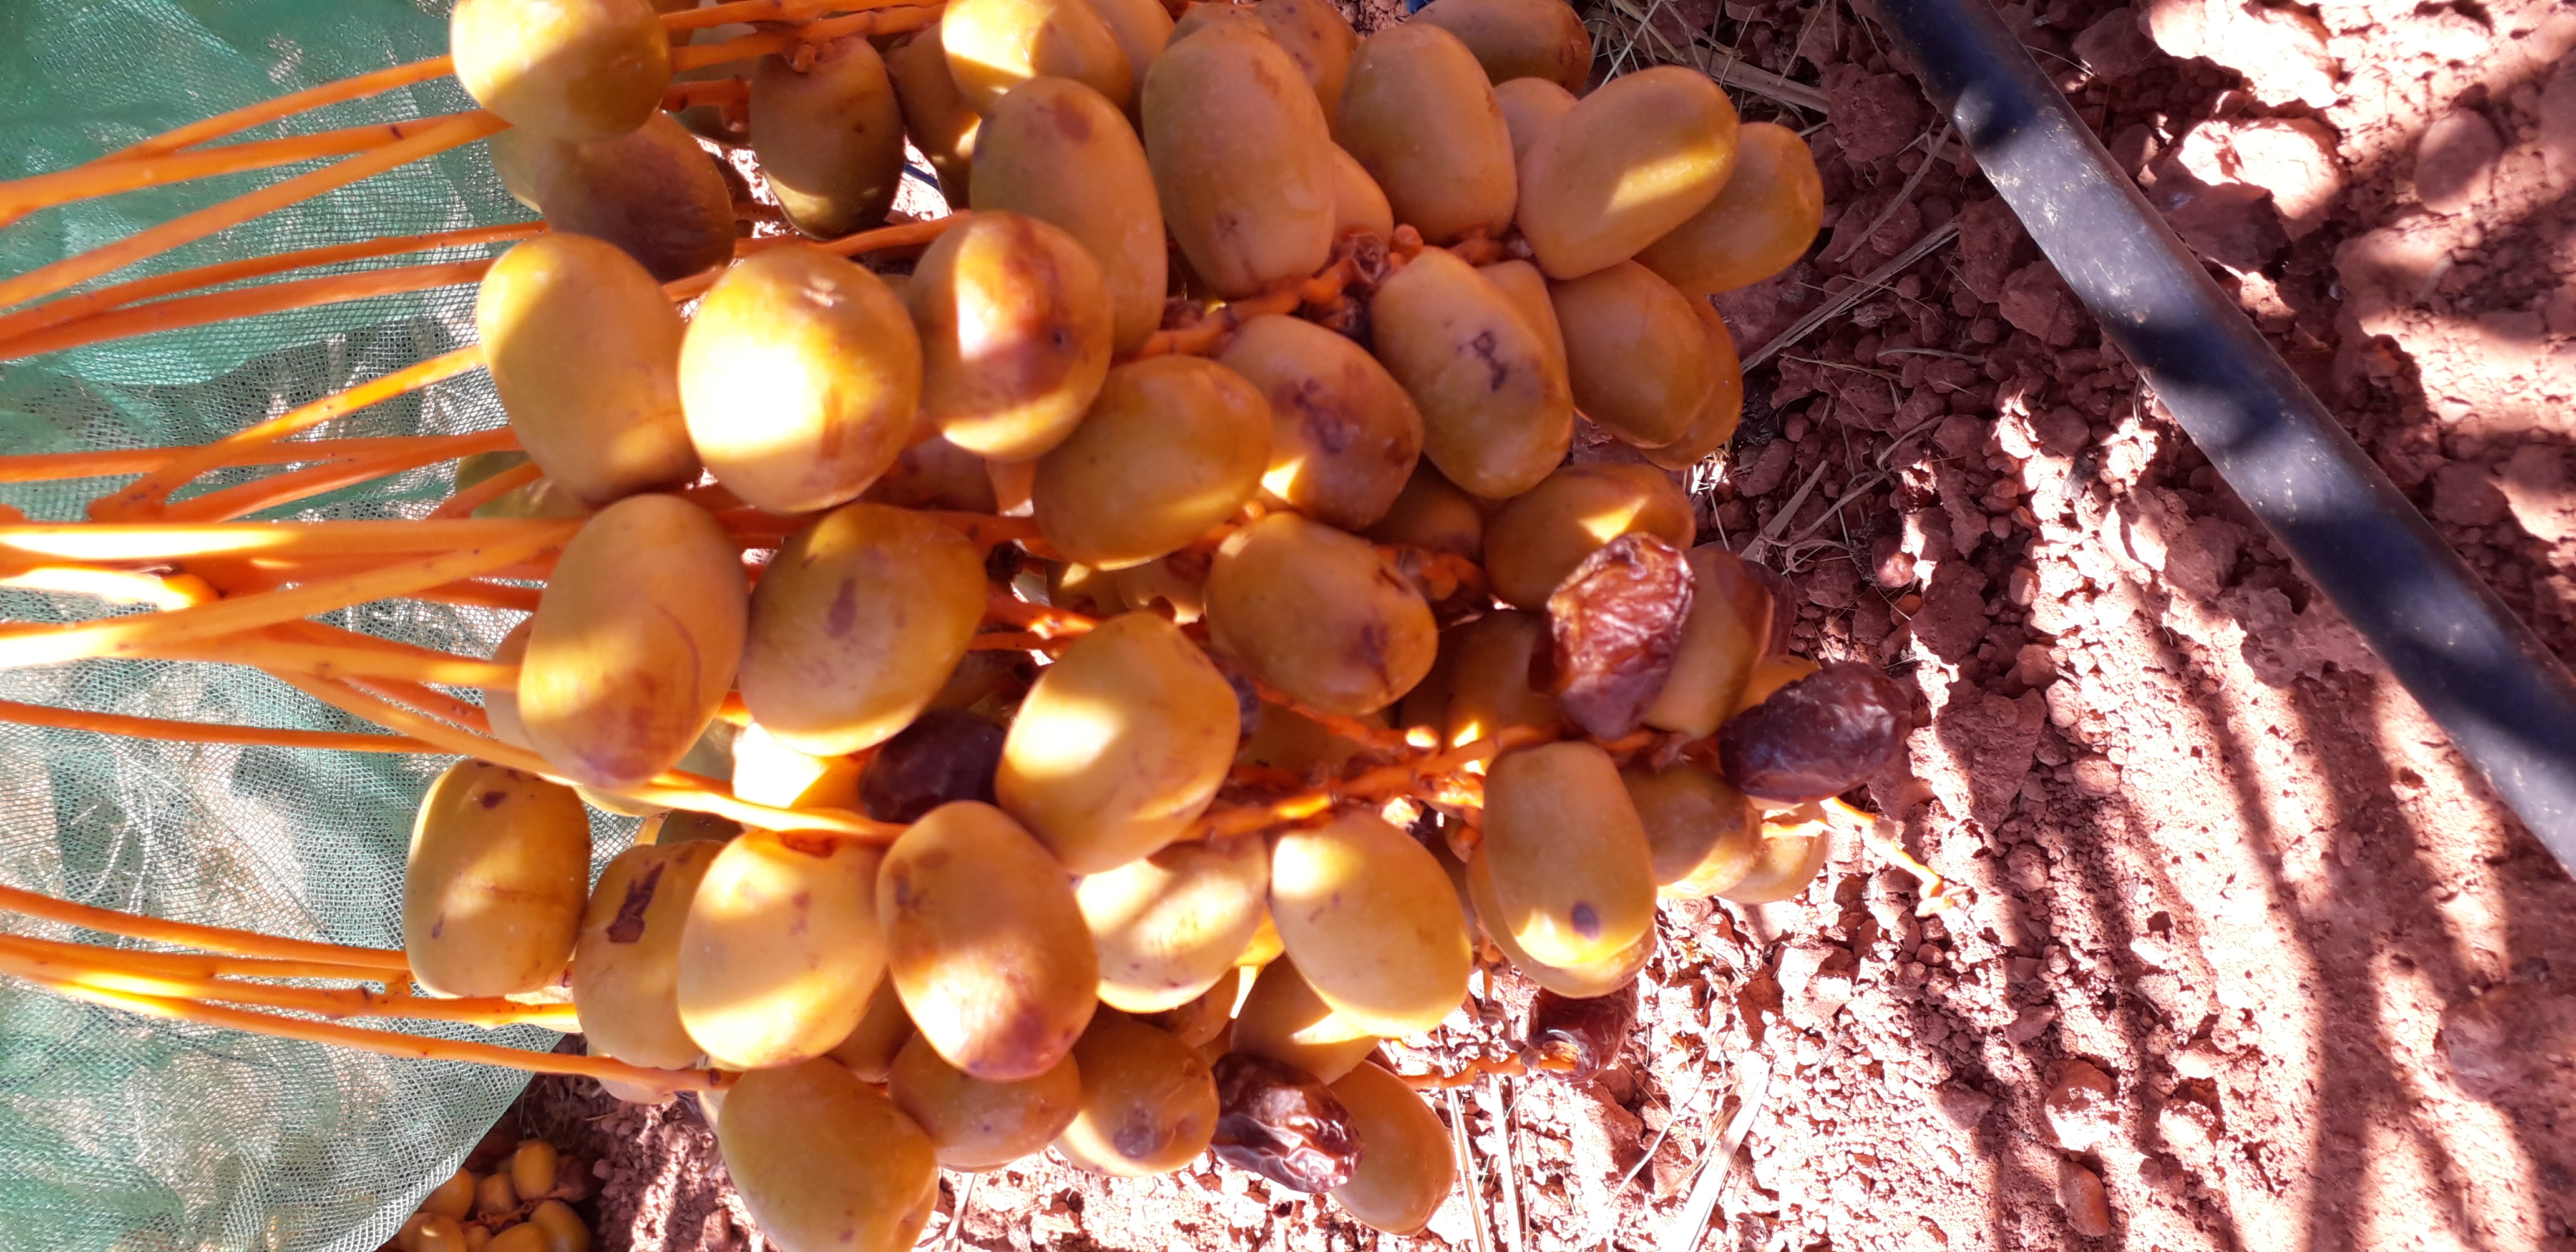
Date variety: Boufagous